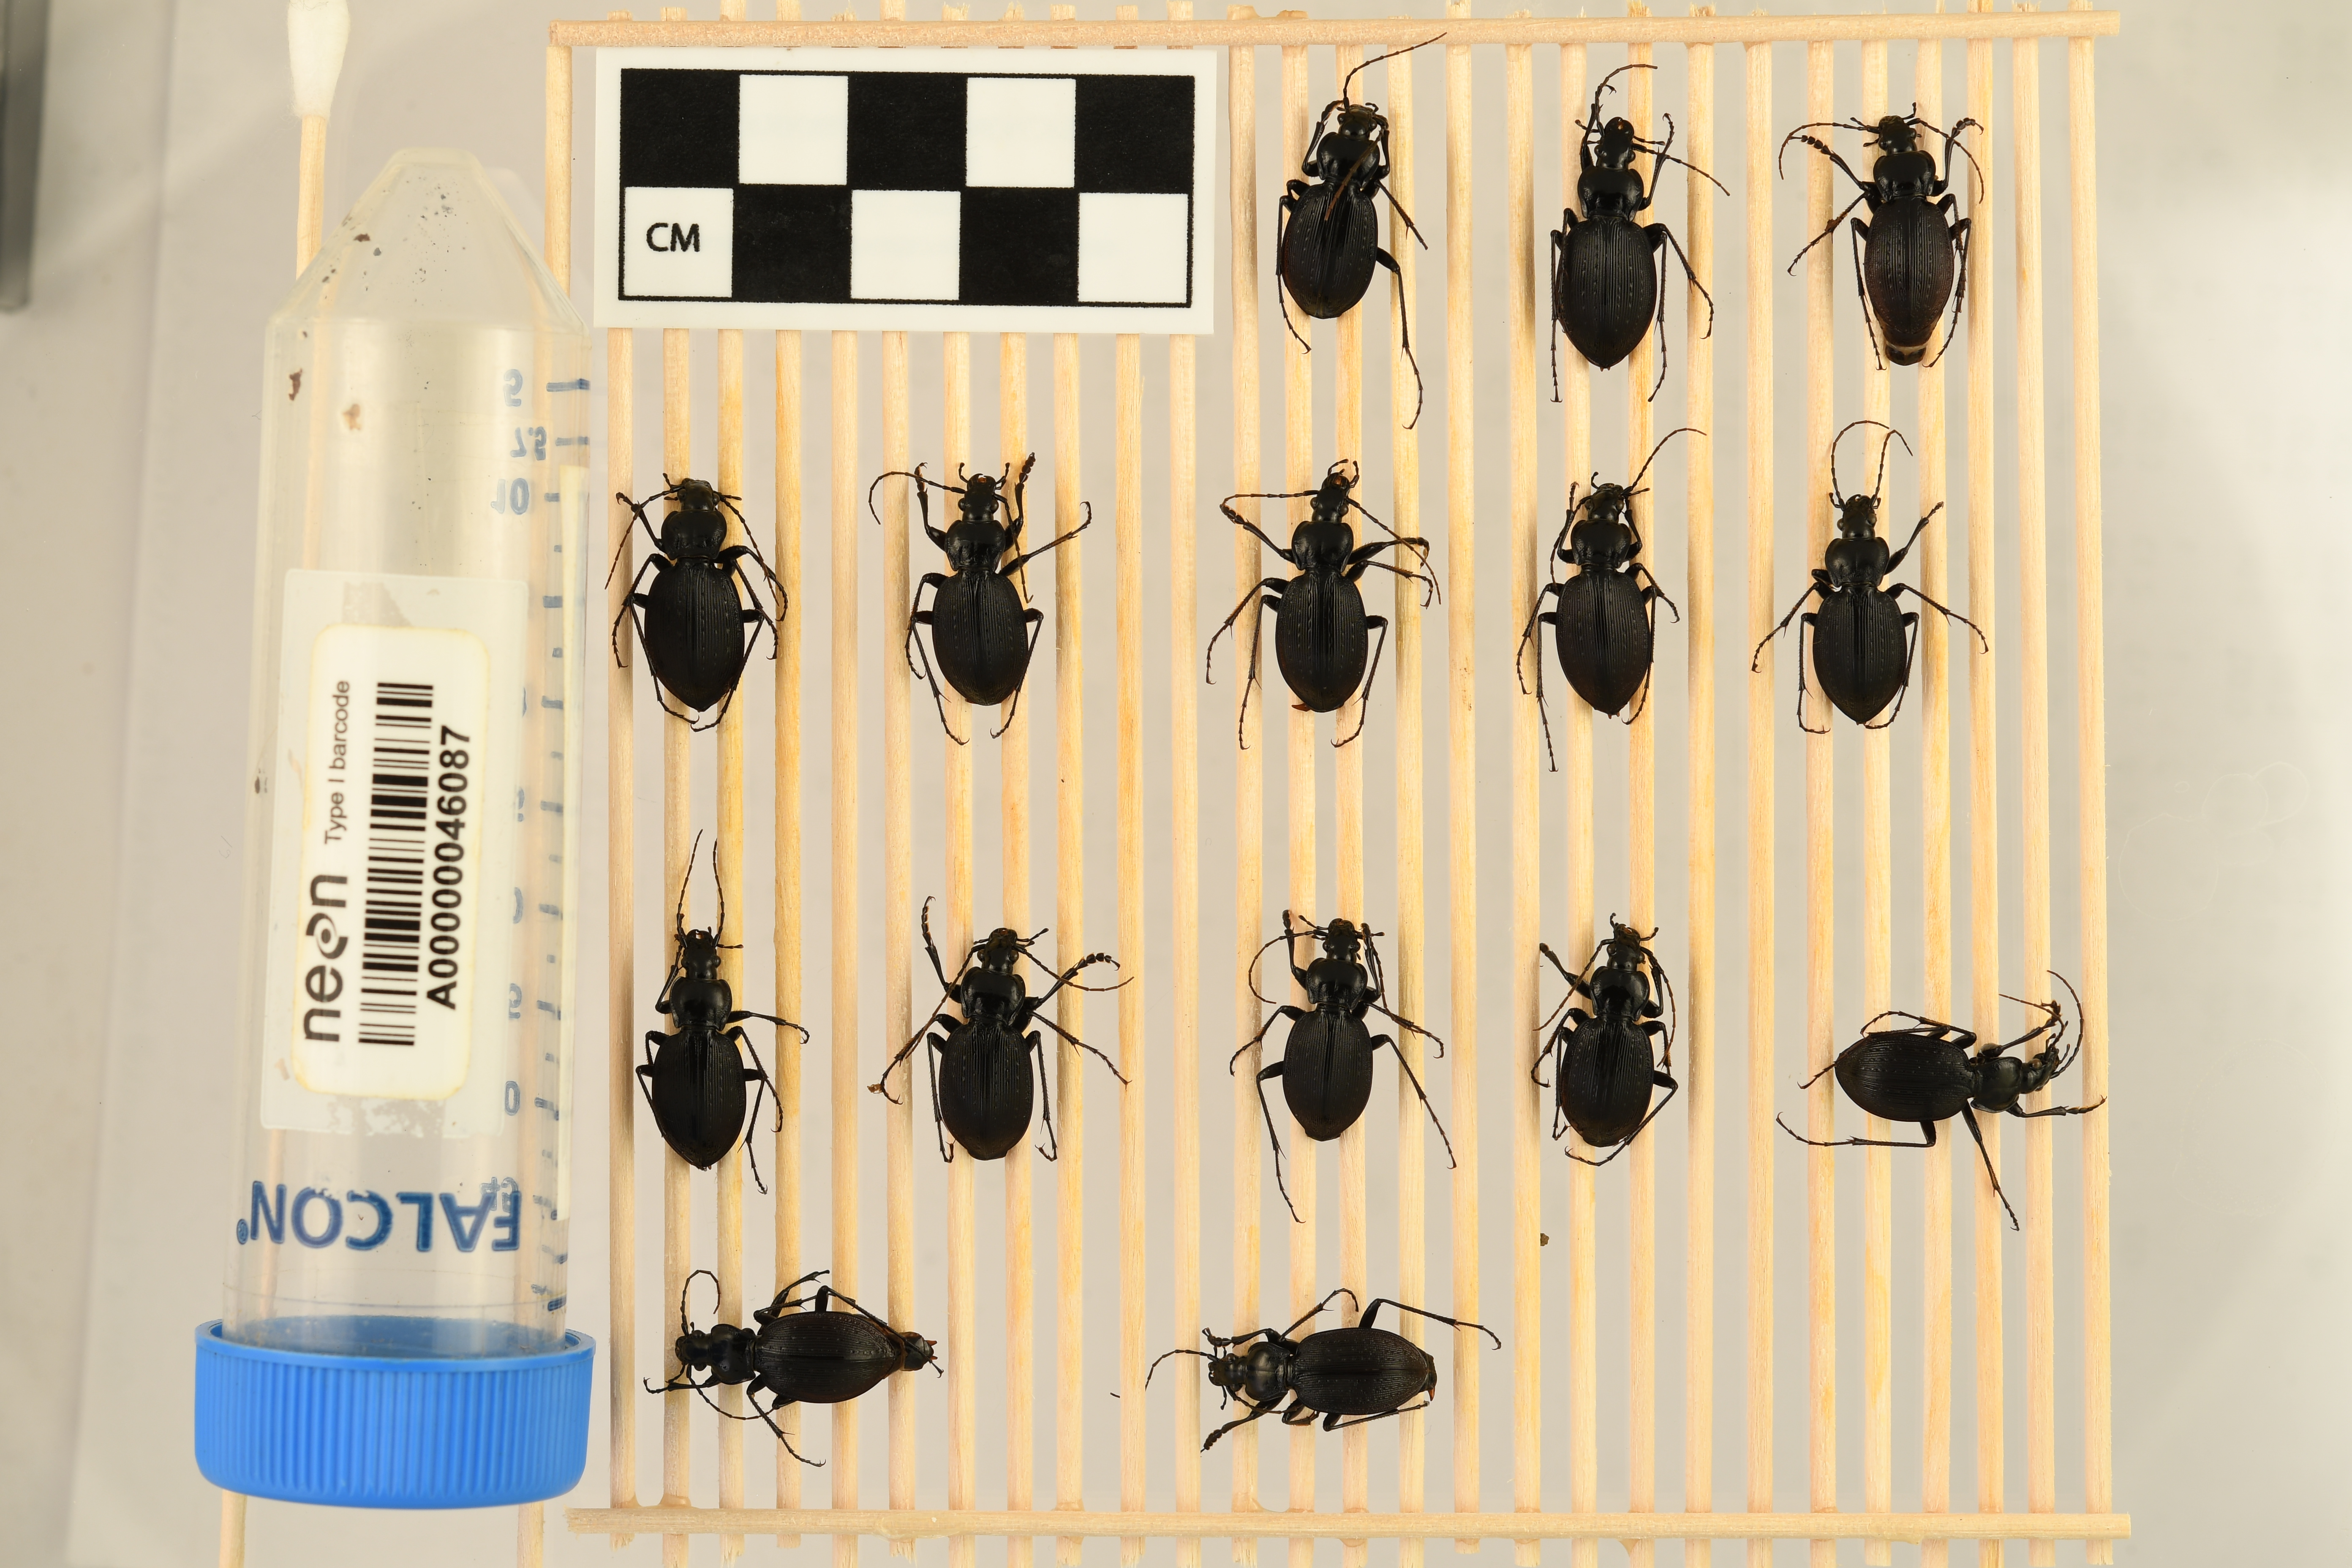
Carabus goryi — Great Smoky Mountains National Park NEON, plot GRSM_020. Beetle 3, ElytraLength: 1.172 cm (lying flat: Yes)

Carabus goryi — Great Smoky Mountains National Park NEON, plot GRSM_020. Beetle 3, ElytraWidth: 0.4947 cm (lying flat: Yes)

Carabus goryi — Great Smoky Mountains National Park NEON, plot GRSM_020. Beetle 4, ElytraLength: 1.236 cm (lying flat: Yes)

Carabus goryi — Great Smoky Mountains National Park NEON, plot GRSM_020. Beetle 4, ElytraWidth: 0.5595 cm (lying flat: Yes)

Carabus goryi — Great Smoky Mountains National Park NEON, plot GRSM_020. Beetle 5, ElytraLength: 1.131 cm (lying flat: Yes)

Carabus goryi — Great Smoky Mountains National Park NEON, plot GRSM_020. Beetle 5, ElytraWidth: 0.527 cm (lying flat: Yes)

Carabus goryi — Great Smoky Mountains National Park NEON, plot GRSM_020. Beetle 6, ElytraLength: 1.183 cm (lying flat: Yes)

Carabus goryi — Great Smoky Mountains National Park NEON, plot GRSM_020. Beetle 6, ElytraWidth: 0.5165 cm (lying flat: Yes)

Carabus goryi — Great Smoky Mountains National Park NEON, plot GRSM_020. Beetle 7, ElytraLength: 1.239 cm (lying flat: Yes)

Carabus goryi — Great Smoky Mountains National Park NEON, plot GRSM_020. Beetle 7, ElytraWidth: 0.5386 cm (lying flat: Yes)

Carabus goryi — Great Smoky Mountains National Park NEON, plot GRSM_020. Beetle 8, ElytraLength: 1.108 cm (lying flat: Yes)

Carabus goryi — Great Smoky Mountains National Park NEON, plot GRSM_020. Beetle 8, ElytraWidth: 0.5162 cm (lying flat: Yes)

Carabus goryi — Great Smoky Mountains National Park NEON, plot GRSM_020. Beetle 9, ElytraLength: 1.172 cm (lying flat: Yes)

Carabus goryi — Great Smoky Mountains National Park NEON, plot GRSM_020. Beetle 9, ElytraWidth: 0.5162 cm (lying flat: Yes)

Carabus goryi — Great Smoky Mountains National Park NEON, plot GRSM_020. Beetle 10, ElytraLength: 1.14 cm (lying flat: Yes)

Carabus goryi — Great Smoky Mountains National Park NEON, plot GRSM_020. Beetle 10, ElytraWidth: 0.5286 cm (lying flat: Yes)

Carabus goryi — Great Smoky Mountains National Park NEON, plot GRSM_020. Beetle 11, ElytraLength: 1.058 cm (lying flat: Yes)

Carabus goryi — Great Smoky Mountains National Park NEON, plot GRSM_020. Beetle 11, ElytraWidth: 0.4988 cm (lying flat: Yes)

Carabus goryi — Great Smoky Mountains National Park NEON, plot GRSM_020. Beetle 12, ElytraLength: 1.089 cm (lying flat: Yes)

Carabus goryi — Great Smoky Mountains National Park NEON, plot GRSM_020. Beetle 12, ElytraWidth: 0.5109 cm (lying flat: Yes)

Carabus goryi — Great Smoky Mountains National Park NEON, plot GRSM_020. Beetle 13, ElytraLength: 1.16 cm (lying flat: Yes)

Carabus goryi — Great Smoky Mountains National Park NEON, plot GRSM_020. Beetle 13, ElytraWidth: 0.475 cm (lying flat: Yes)

Carabus goryi — Great Smoky Mountains National Park NEON, plot GRSM_020. Beetle 14, ElytraLength: 1.183 cm (lying flat: Yes)

Carabus goryi — Great Smoky Mountains National Park NEON, plot GRSM_020. Beetle 14, ElytraWidth: 0.4947 cm (lying flat: Yes)

Carabus goryi — Great Smoky Mountains National Park NEON, plot GRSM_020. Beetle 15, ElytraLength: 1.086 cm (lying flat: Yes)

Carabus goryi — Great Smoky Mountains National Park NEON, plot GRSM_020. Beetle 15, ElytraWidth: 0.5053 cm (lying flat: Yes)